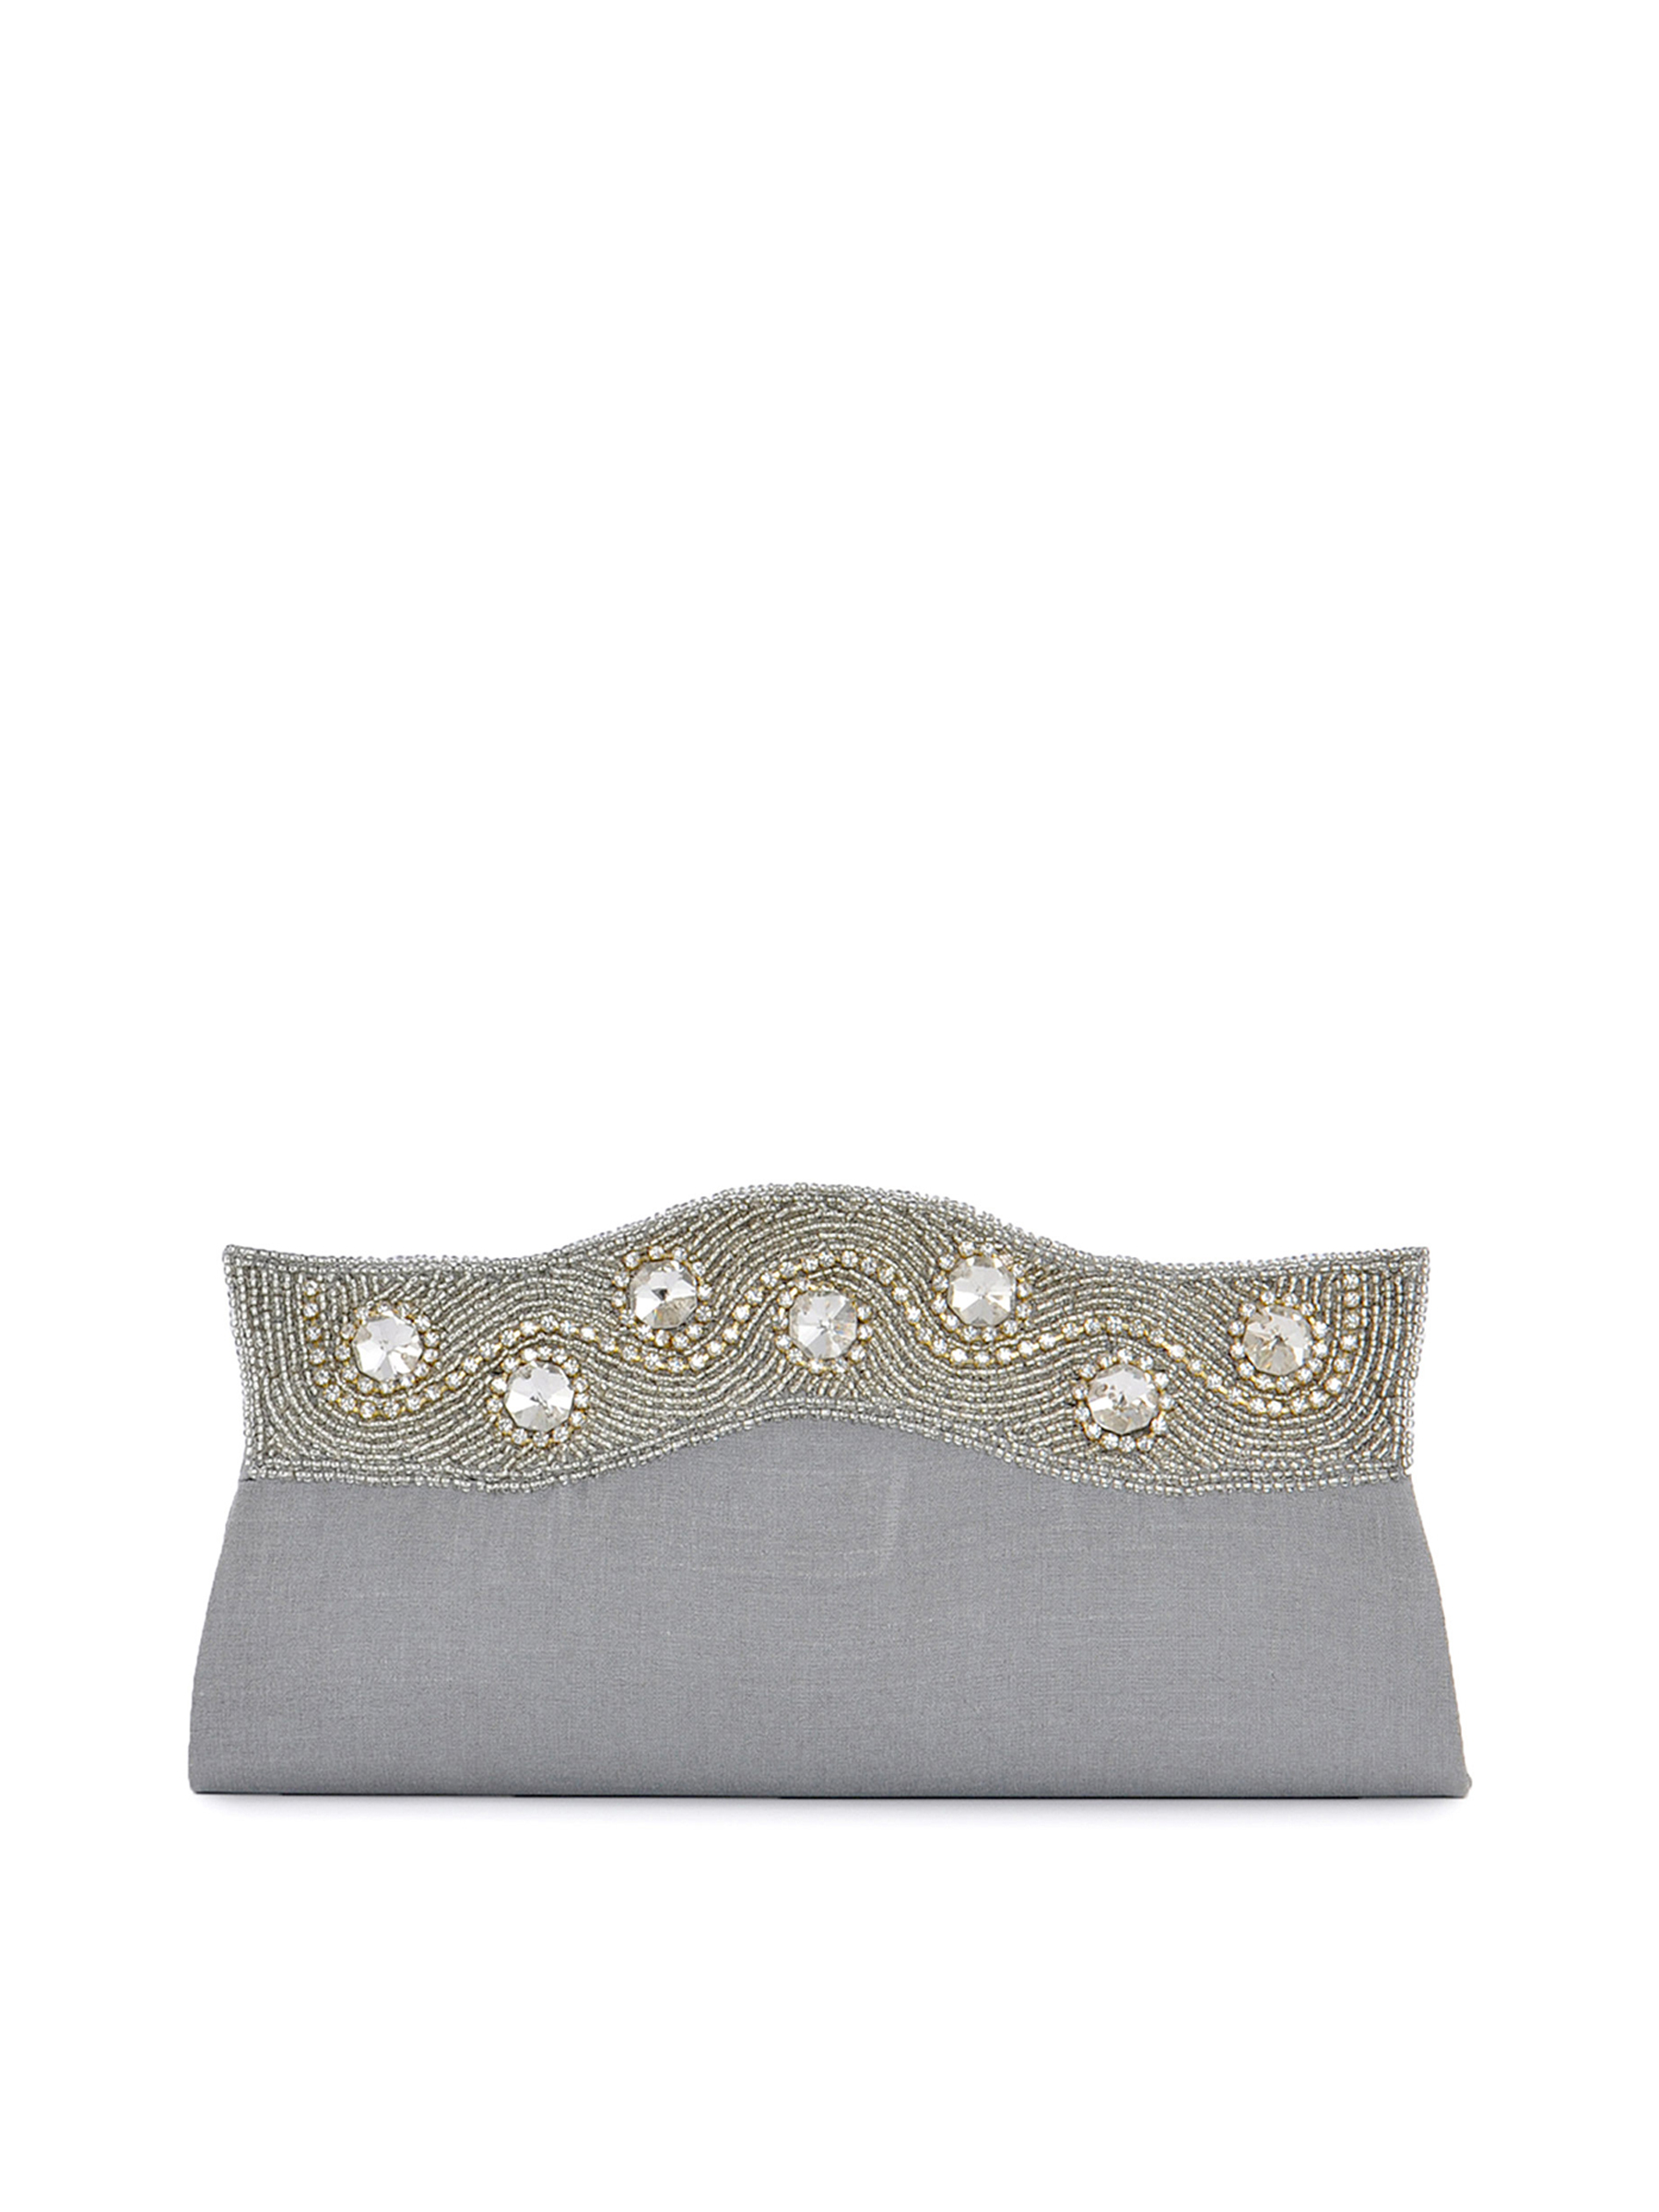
Spice Art Women Zircons Grey Clutch
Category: Accessories / Bags / Clutches
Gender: Women
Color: Grey
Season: Winter 2015
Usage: Casual